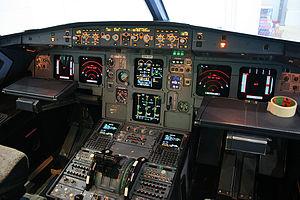
La famille Airbus A320 regroupe quatre avions de ligne moyen-courriers conçus et fabriqués par Airbus depuis 1987. Le premier appareil est l'A320, qui donne son nom à la famille, suivi de deux versions raccourcies, les A318 et A319, et d'une version rallongée, l'A321. L'A321 et l'A320 sont disponibles en version fret et les A318, A319 et A320 sont disponibles en version d'affaires.